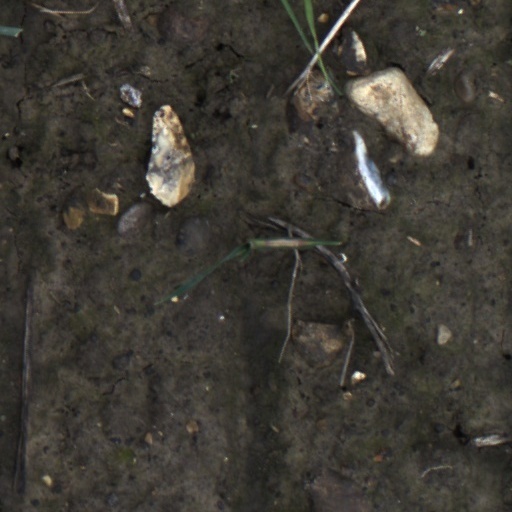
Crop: wheat